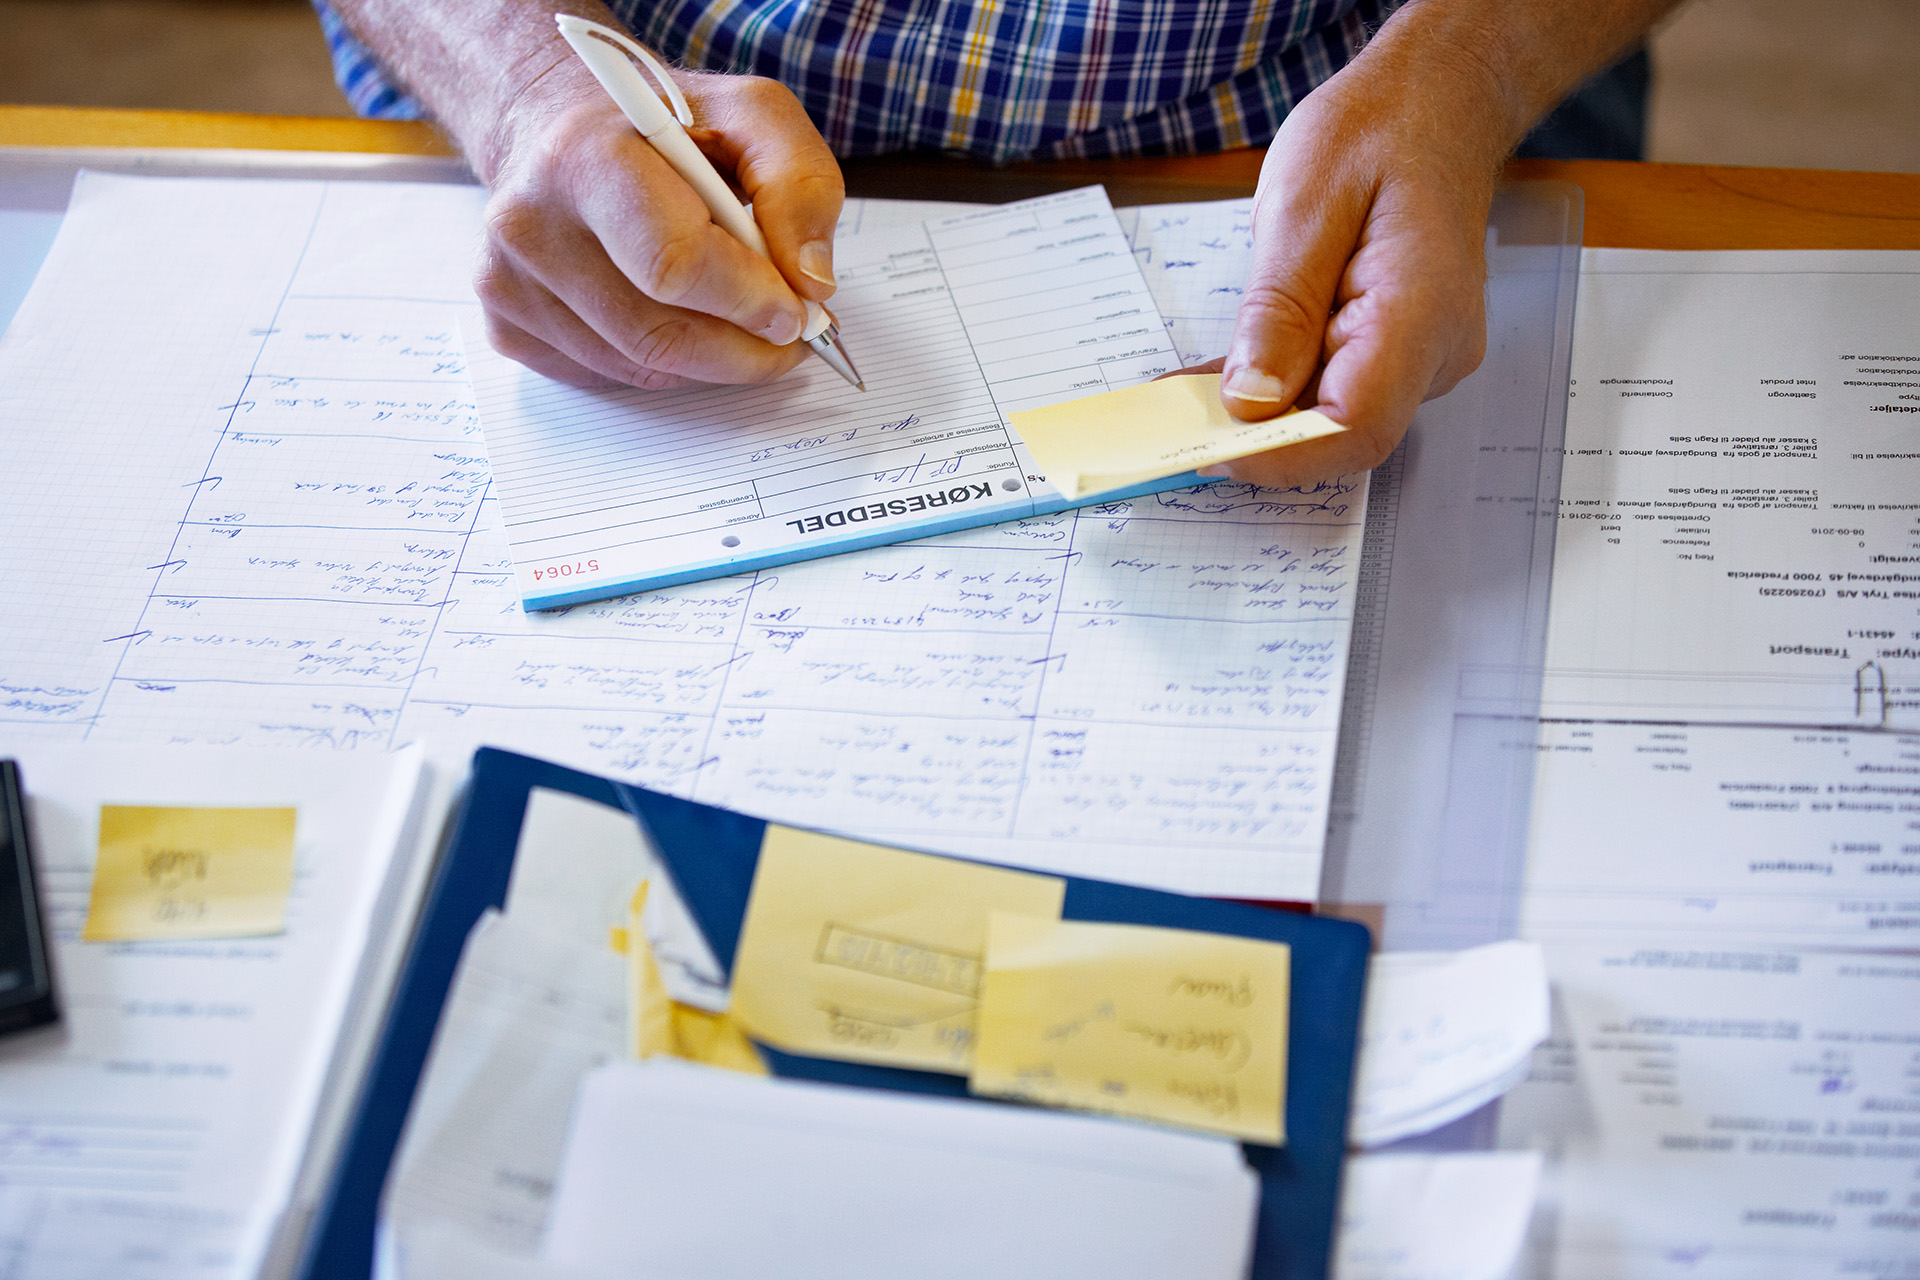
desk, writing, work, man, table, person, pen, workspace, office, business, paper, preparation, research, brand, design, mathematics, plan, planning, learning, administration, document, commerce, documents, management, paperwork, data, finance, receipts, statistics, analytics, organizing